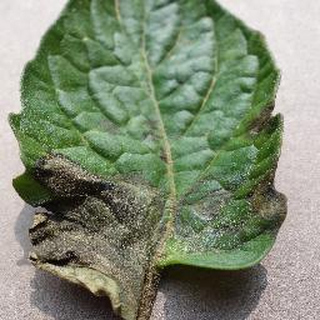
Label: tomato_late_blight